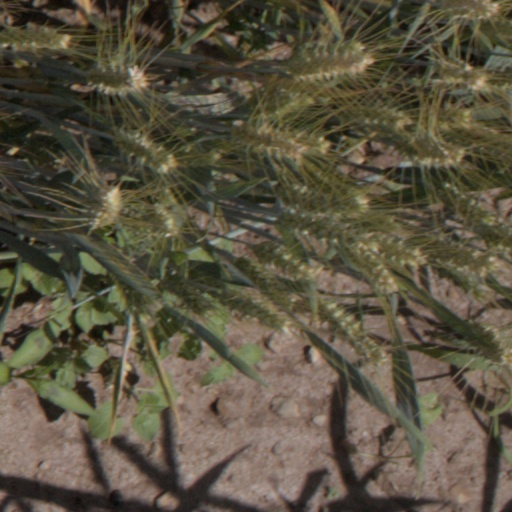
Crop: wheat